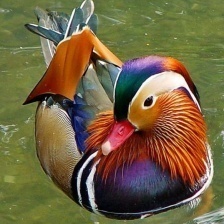
Species: MANDRIN DUCK
Scientific name: AIX GALERICULATA
ImageNet parent category: drake